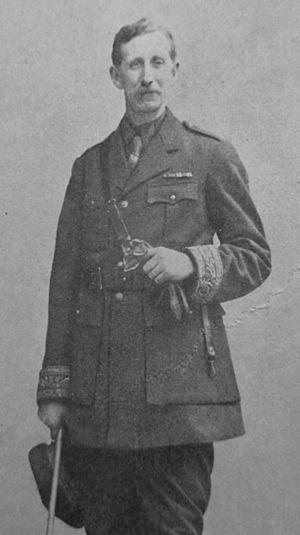
François Georges-Picot, in L'Illustration, n° 3908, p. 82, 26 janvier 1918.
François Georges-Picot, né le 21 décembre 1870 à Paris et décédé le 20 juin 1951 à Paris, est un diplomate français, fils de l'historien Georges Picot et grand-oncle d'Olga Georges-Picot et Valéry Giscard d'Estaing.